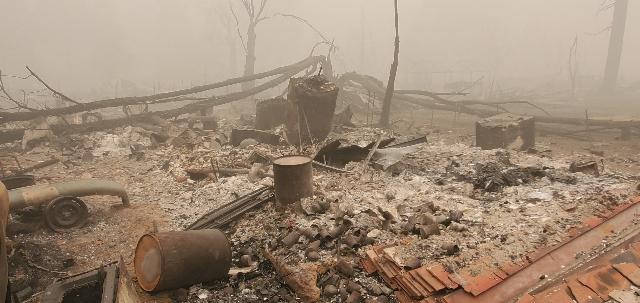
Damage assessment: destroyed